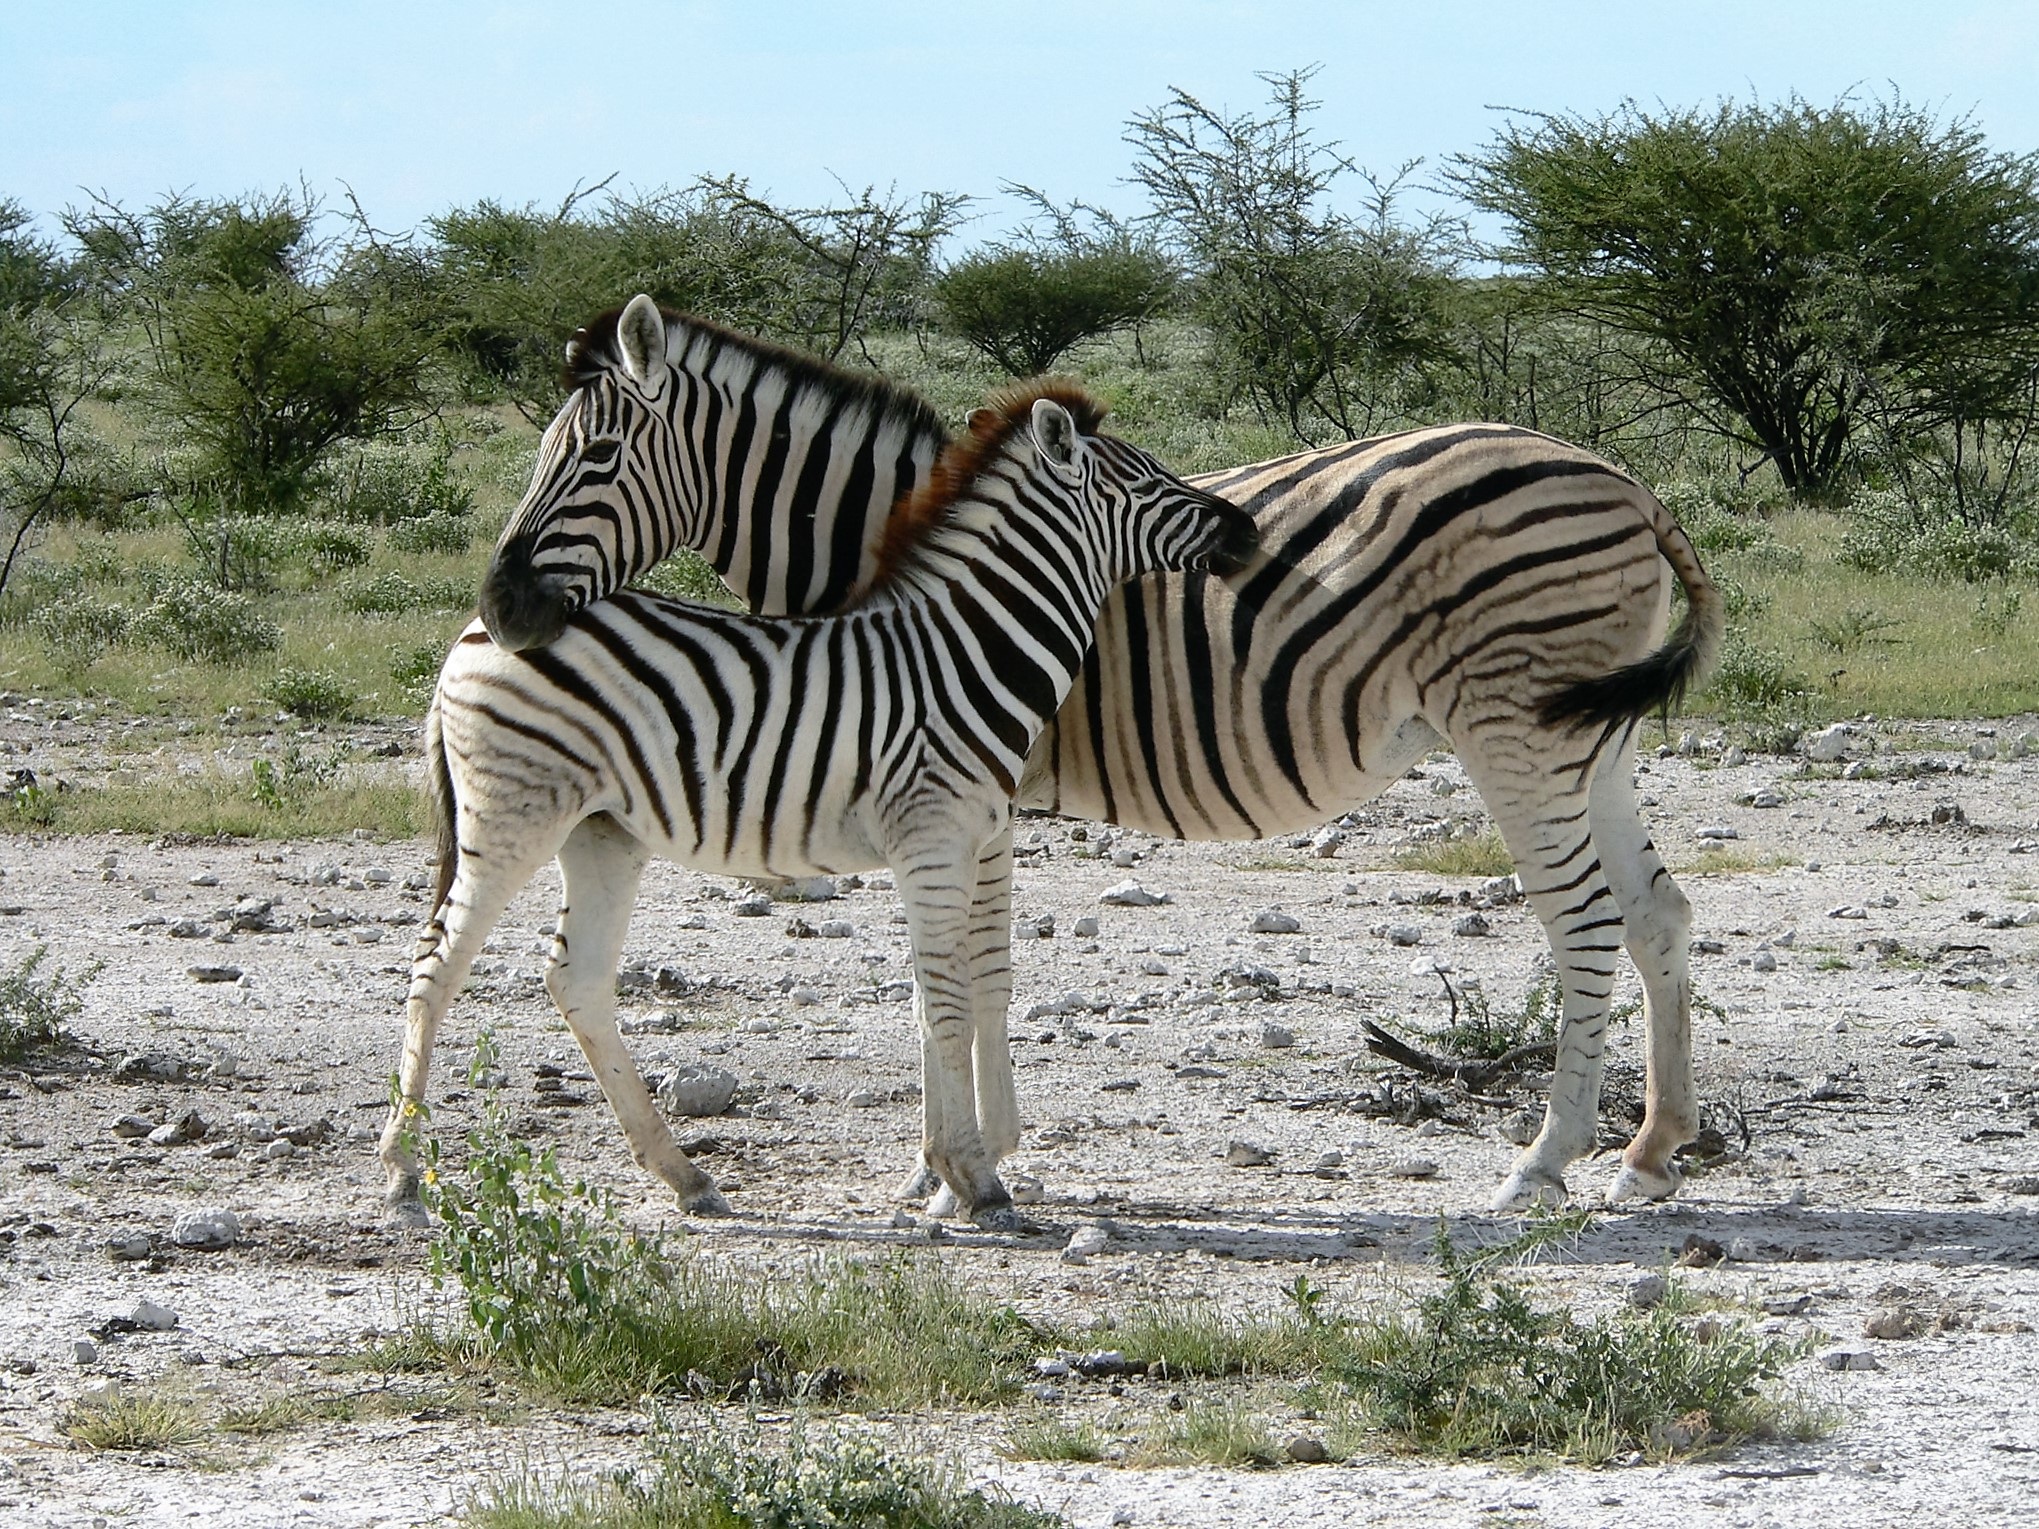
adventure, wildlife, zoo, africa, mammal, national park, fauna, savanna, zebra, safari, etosha, mother with zebra kid, horse like mammal